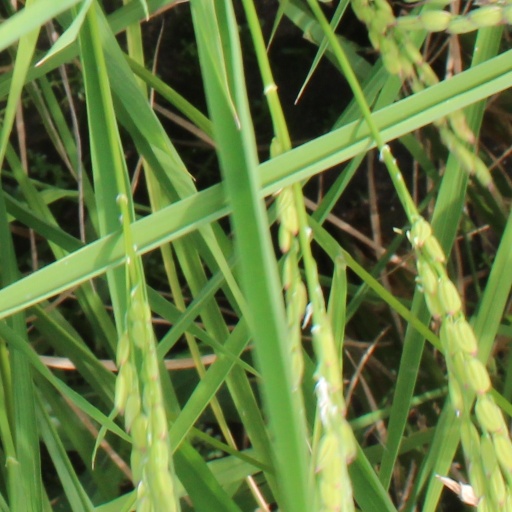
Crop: rice